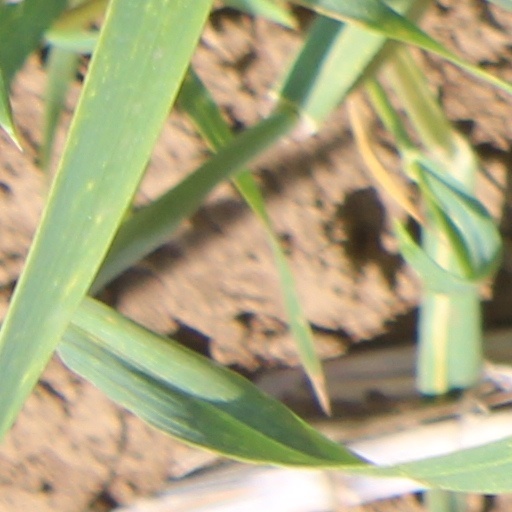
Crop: wheat